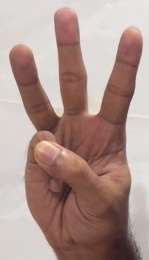
ASL sign: W